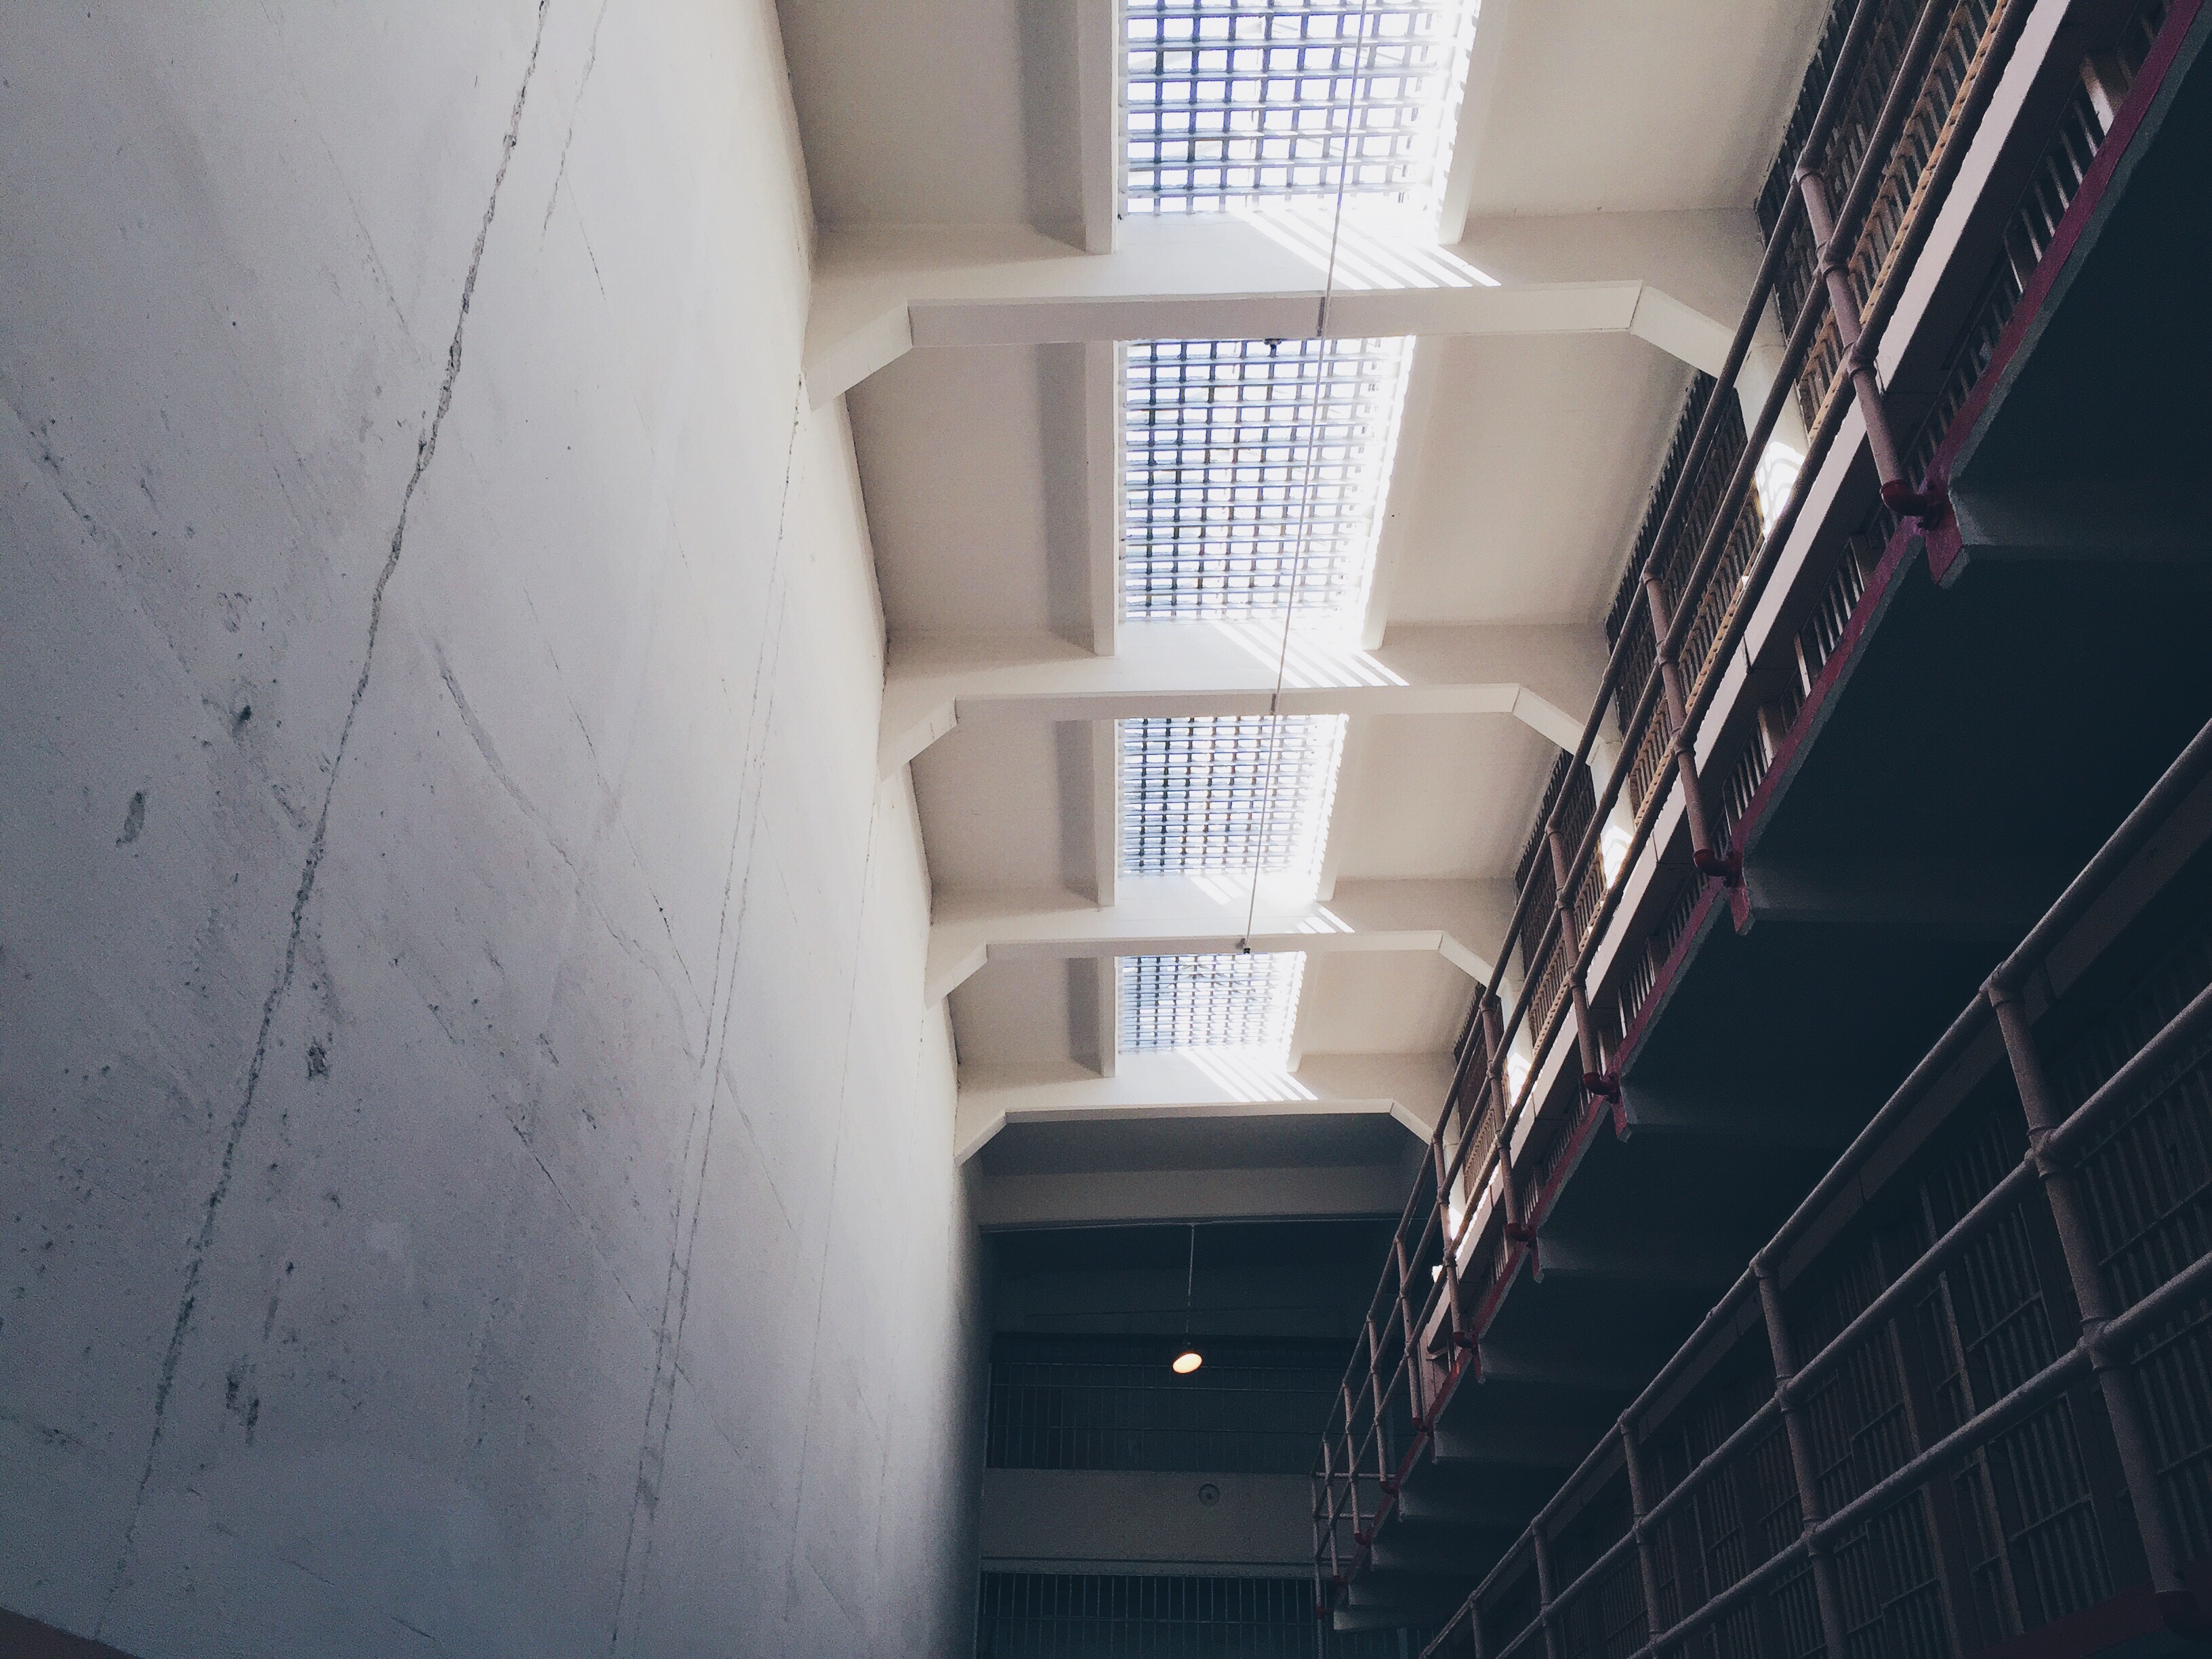
light, architecture, white, wall, ceiling, line, lighting, interior design, design, shape